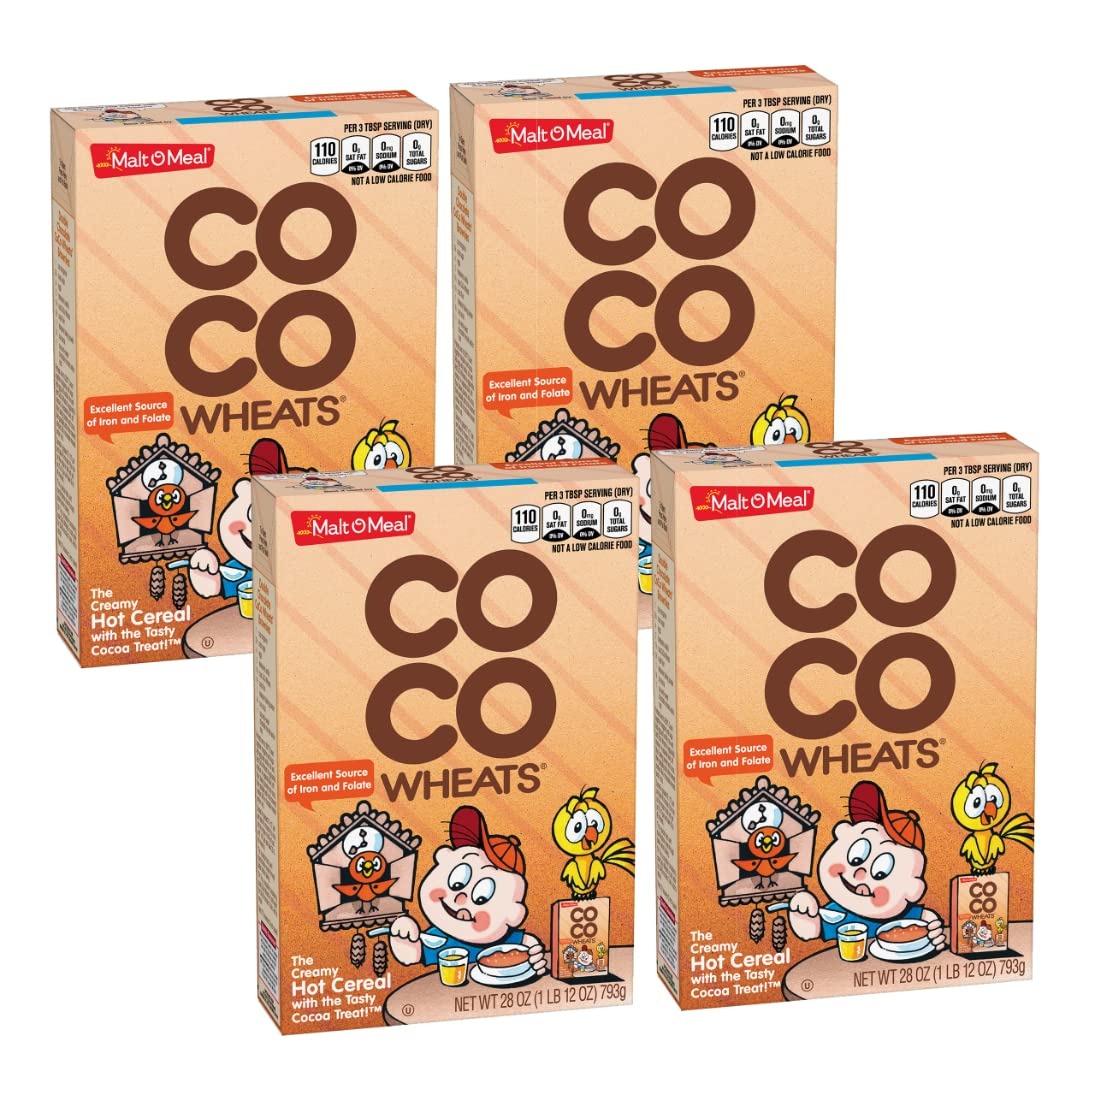
Item Name: Malt-O-Meal Original Breakfast Cereal COCO Wheats Quick Cooking Kosher 28 Ounce Box Pack of 4
Bullet Point 1: Quick cooking, for a hot, hearty breakfast in no time flat.
Bullet Point 2: Malt-O-Meal Coco wheats hot wheat cereal is an excellent source of iron.
Bullet Point 3: A delicious breakfast that is certified kosher
Bullet Point 4: Start your morning with the classic, cocoa flavor you know and love.
Value: 4.0
Unit: Count

Price: 4.61